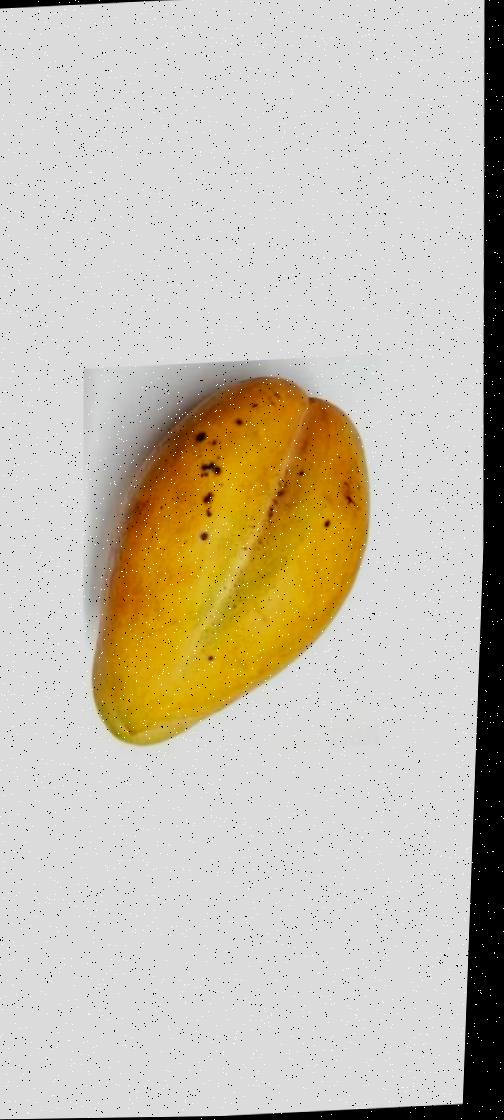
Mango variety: Bari-11